Hudson Bay Lowlands

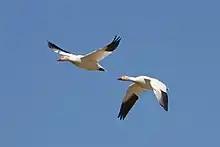
Snow geese migrate north each year to breed in the coastal marshes of the Hudson Bay Lowlands.

The local Ojibwa and Cree most likely came into contact with the region but did not populate the region due to the harsh, undesirable conditions and poor drainage patterns of the area. When Europeans arrived in the area, the Hudson's Bay Company set up trading posts such as Rankin Inlet, some of which remain populated today. However, these never grew into sizable towns, again because of the poor living conditions and climate. To this day, not all of the lowlands have been fully explored, Adam Shoalts for example in 2012 was the first person to traverse the length of the Again River where he discovered numerous waterfalls and other previously unknown geographic features. There are a few small First Nations settlements on the southern shore of Hudson Bay Lowlands at places like Moose Factory, Moosonee, Attawapiskat, and Fort Severn.